October 2007 California wildfires

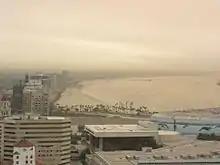
The skyline of Long Beach, California, looking east on the morning of October 24, 2007, with the sky filled with smoke.

Fire data has been provided by the CAL FIRE and independent news media. :